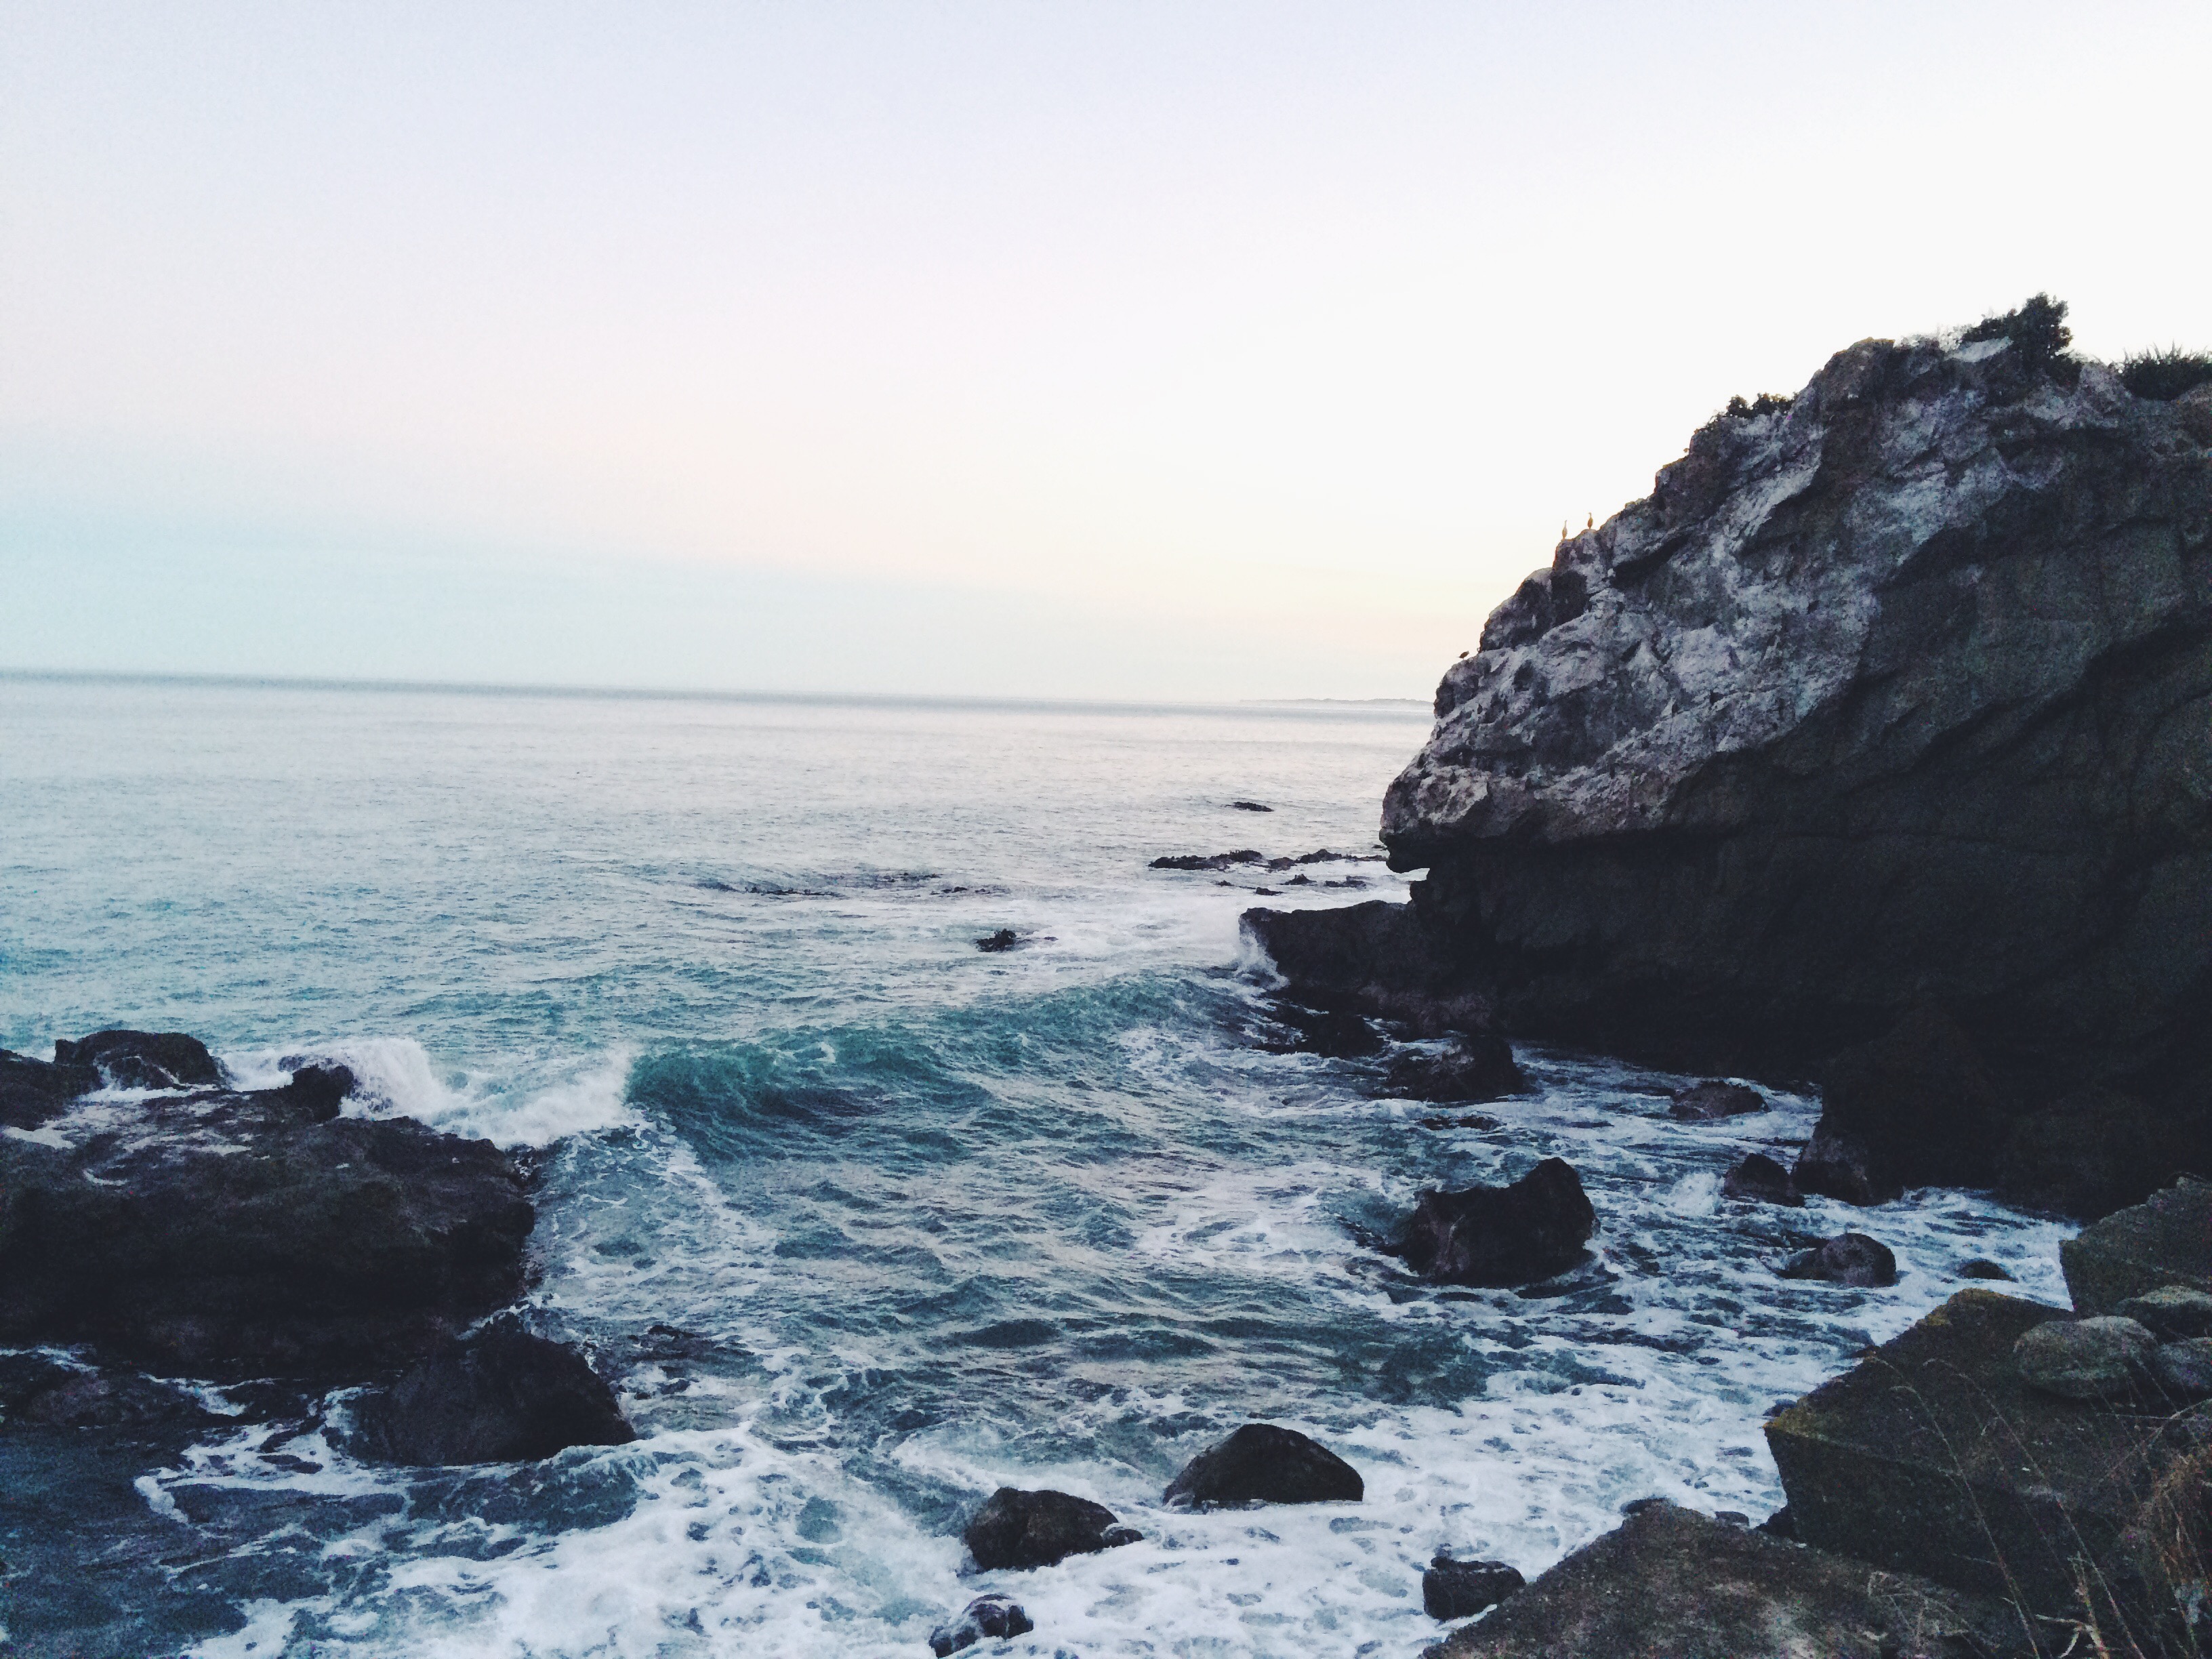
beach, sea, coast, water, rock, ocean, horizon, sky, shore, wave, cliff, cove, bay, rocky, terrain, material, body of water, rocks, cape, wind wave